Khotyn Uprising

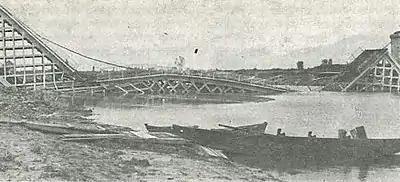
The bridge at Tighina, destroyed by Romanian troops after Grigory Kotovsky's raid

On February 2, guerrilla units made a futile attempt to return at Khotyn through Atachi, prompting another retaliatory bombardment by Romanian artillery units, which consequently became a systematic response to any perceived agitation. This approach led to conciliatory displays by the UNR. That same day, its representatives issued orders for the returning rebels to disarm, and pledged to assist with the investigation into their activities. Podolia's Commissioner declared his conviction that Romanians had no aggressive intent, and acknowledged that they were justified to be in a "nervous mood", with ultimatums as an ultimate "bluff". On February 8, Davidoglu's men machine-gunned the urban center of Mohyliv-Podilskyi, killing two. Before the end of the month, they destroyed all bridges on the upper Dniester, to ensure that communications between Ukrainian groups were rendered more difficult. While Petala asked to command an expeditionary force that would establish a bridgehead in Podolia, Prezan continued to discuss the matter with UNR authorities, warning them to disarm any groups still hiding on the Dniester.